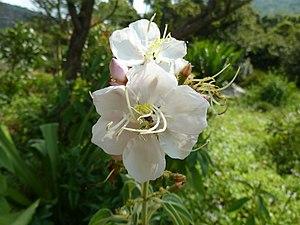
Dissotis est un genre de plantes de la famille des Melastomataceae.